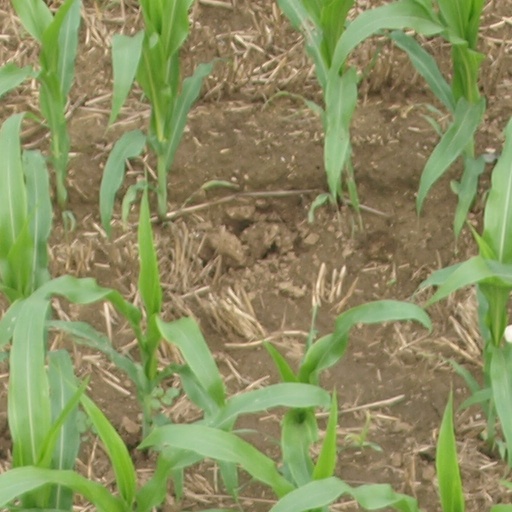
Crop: maize; corn